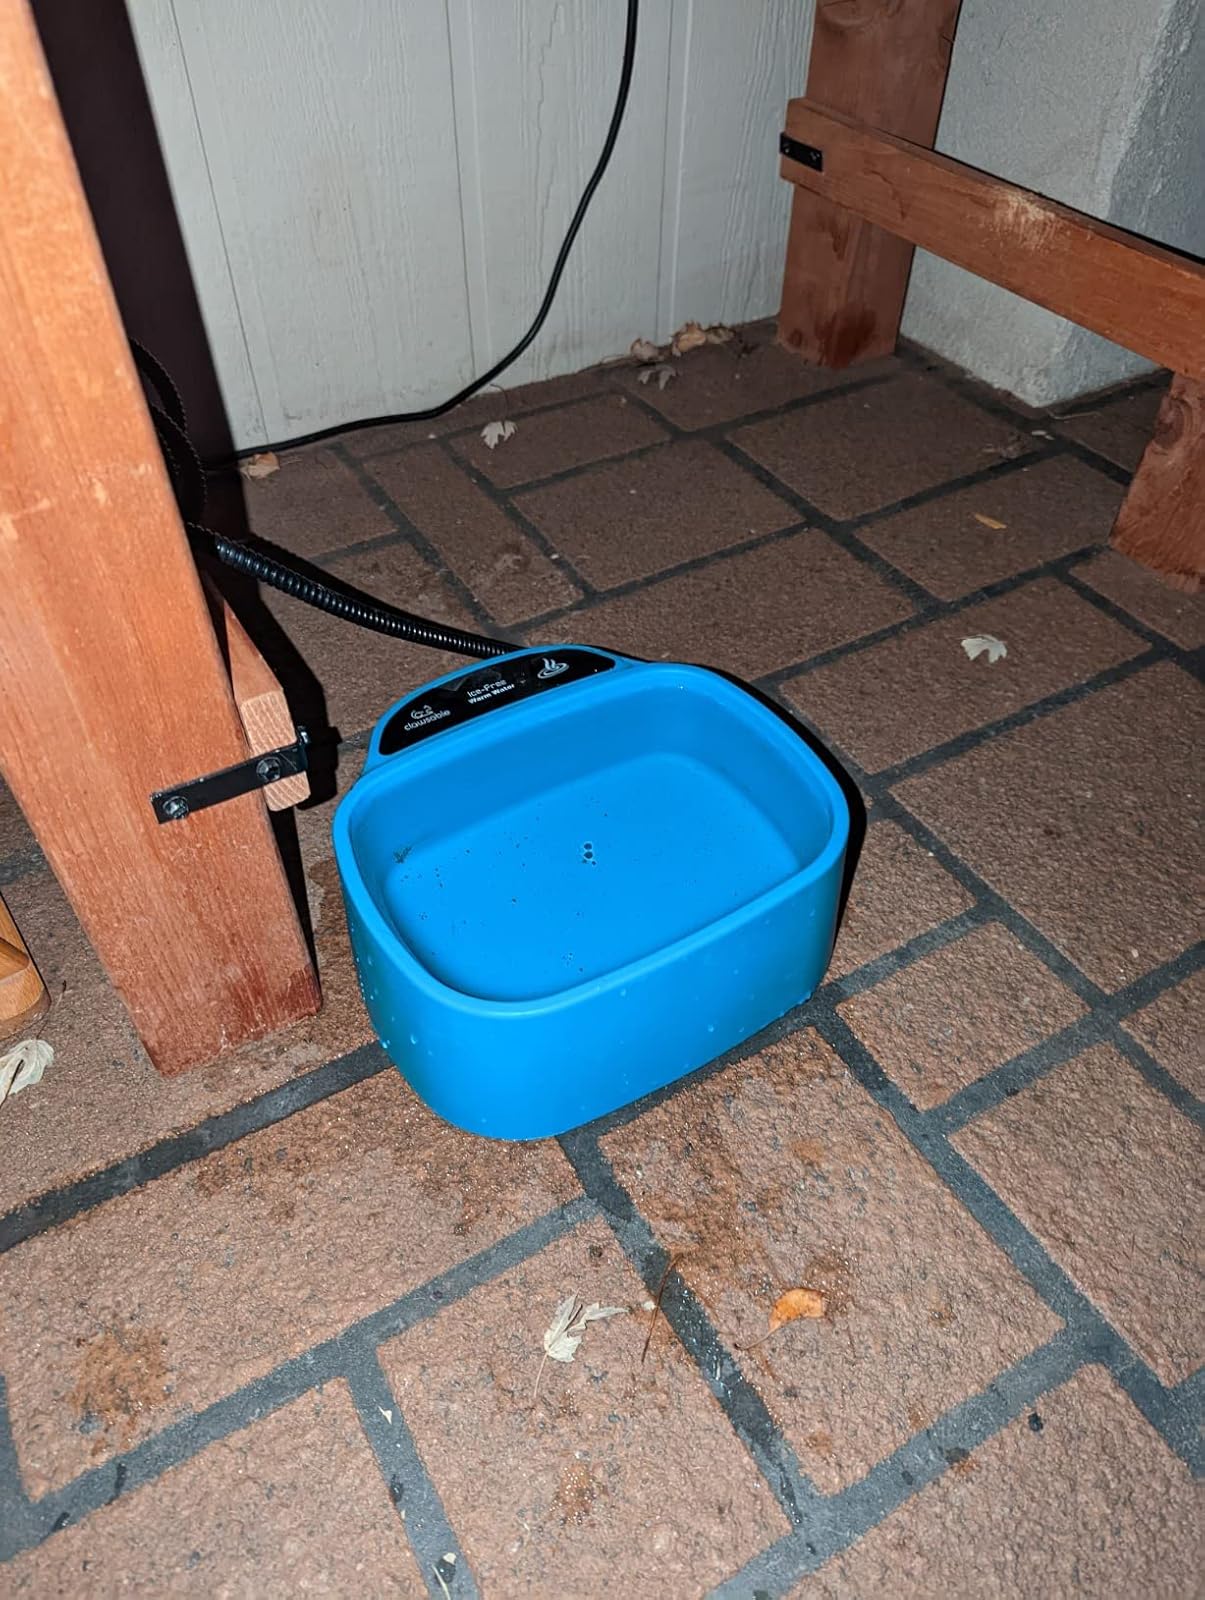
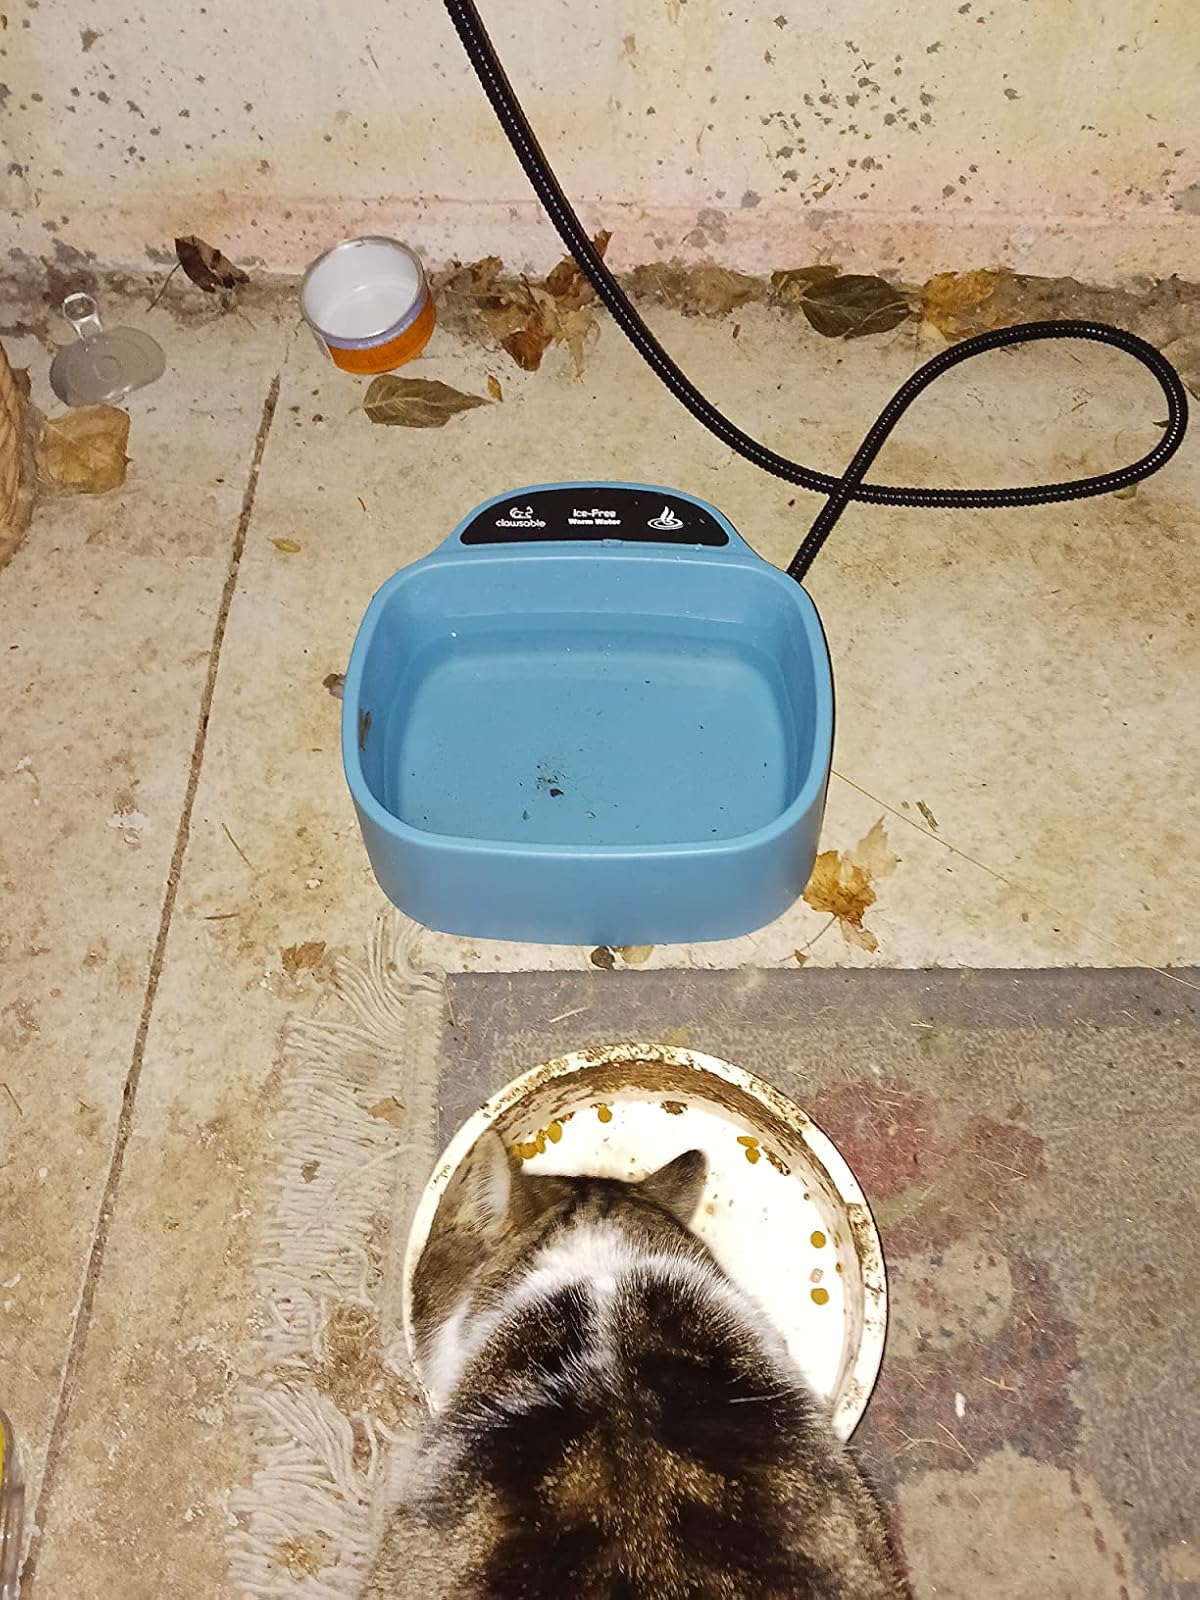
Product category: items_bowl
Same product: yes